Northleach

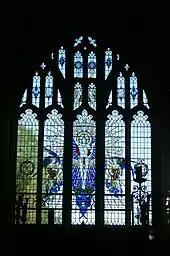
15th-century east window of SS Peter and Paul parish church, with glass designed by Christopher Webb made in 1963

The earliest record of the parish church is from about 1100. No confirmed material from this period survives in the current Church of England parish church of SS Peter and Paul; there has been speculation that some Norman masonry may exist in the west wall of the lady chapel (known as the Bicknell Chapel), though this is disputed. The next oldest part of the church is a 14th-century cusped doorway on the north side of the chancel.